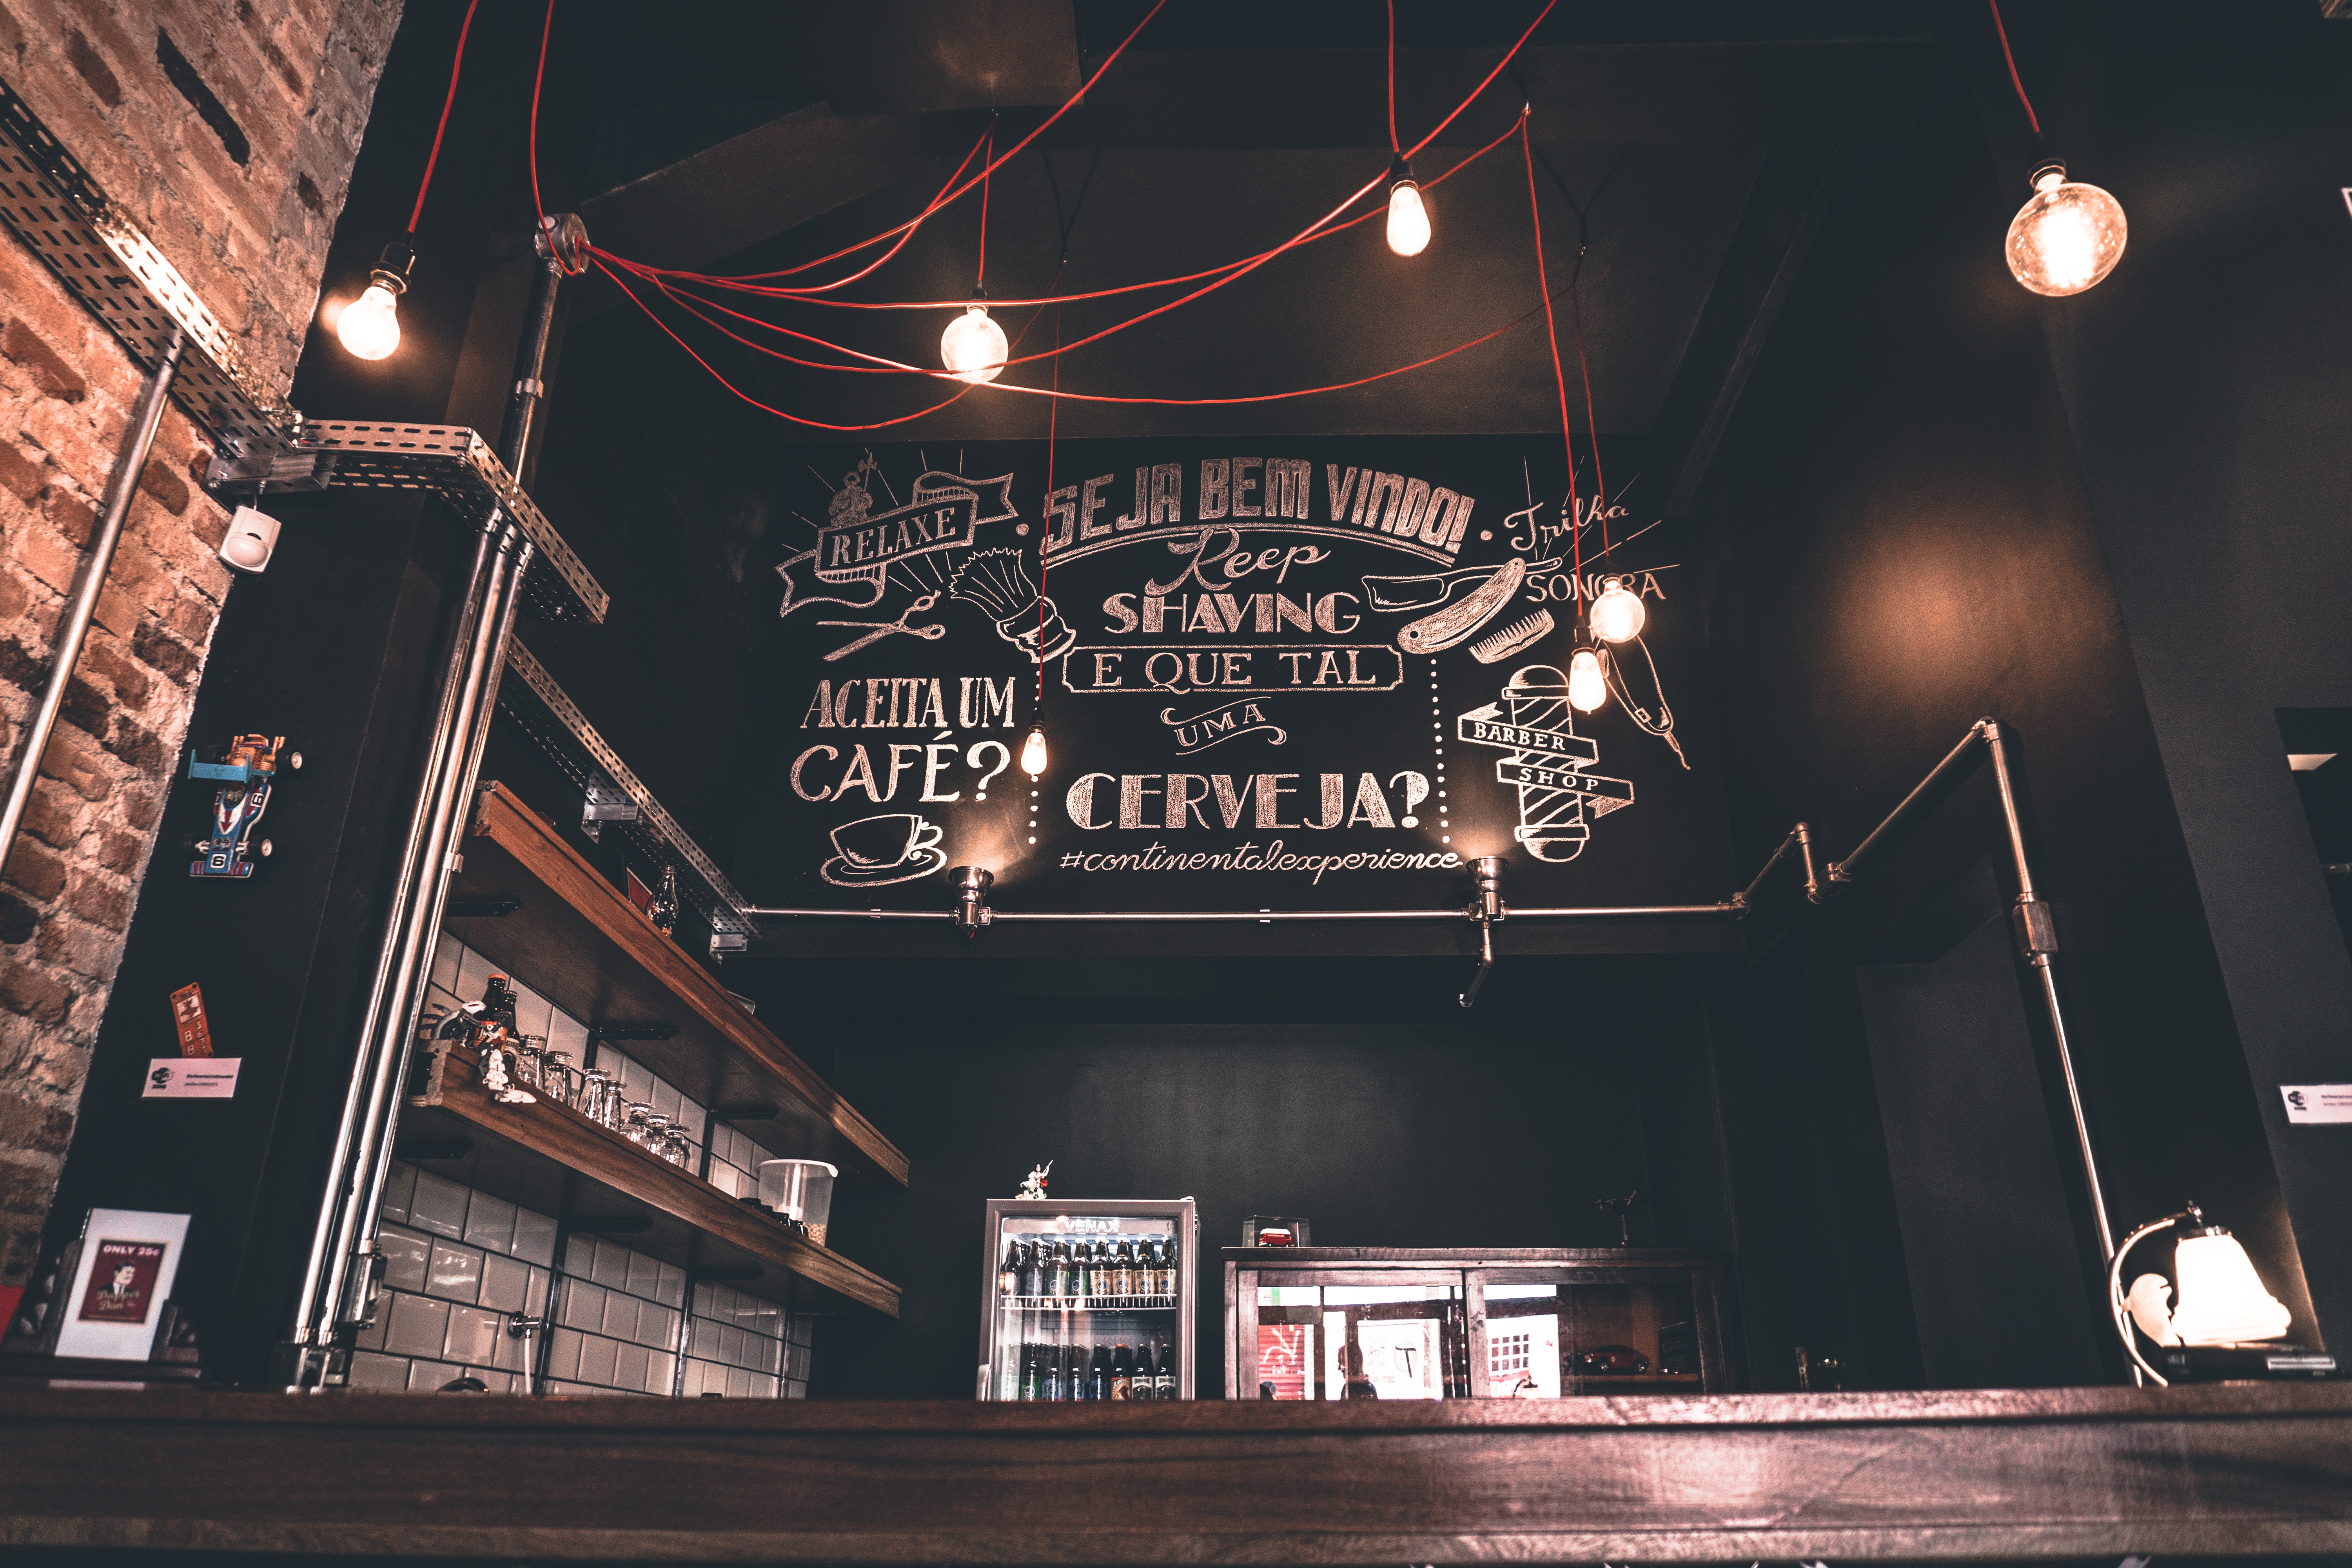
stage, night, architecture, building, music venue, city, metal